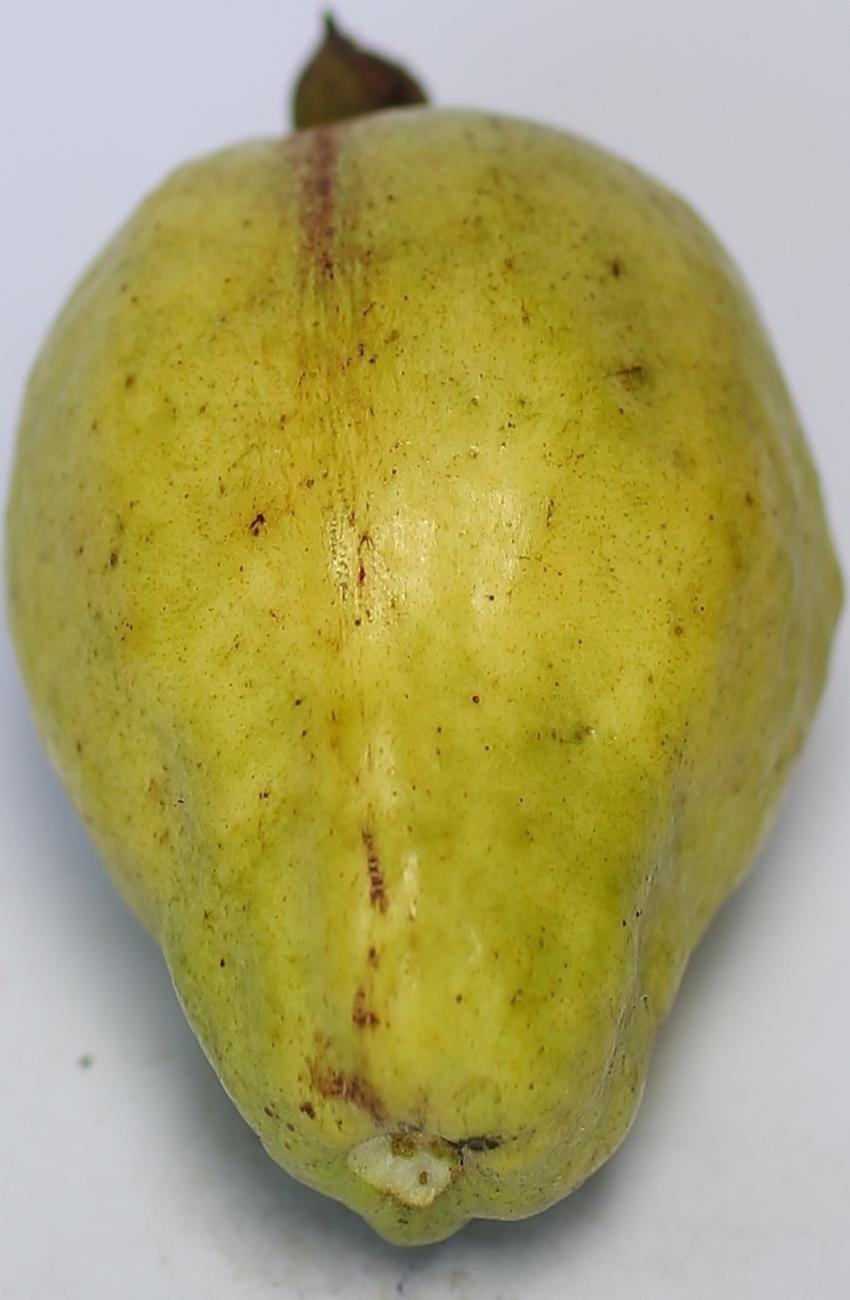
Maturity: green
Variety: riyali